Chelyabinsk

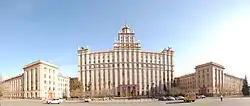
South Ural State University

There are over a dozen universities in Chelyabinsk. The oldest, Chelyabinsk State Agroengineering Academy, was founded in 1930, followed by the Chelyabinsk State Pedagogical University in 1934. Major universities include South Ural State University, Chelyabinsk State University, South Ural State University of Arts, and Chelyabinsk Medical Academy. After World War II, Chelyabinsk became the main center of vocational education in the entire Ural region.